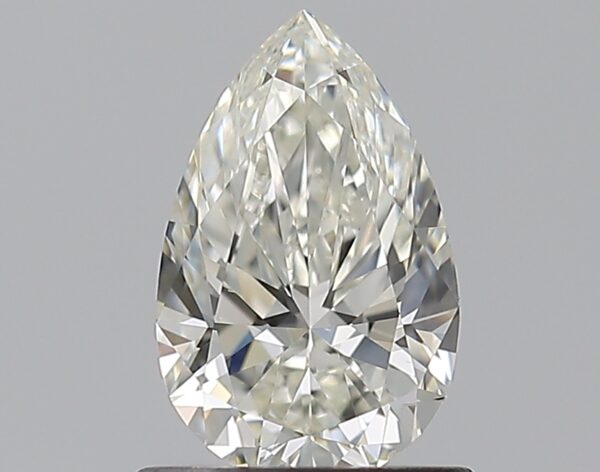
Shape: pear
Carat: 0.75
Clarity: VS2
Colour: I
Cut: EX
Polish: VG
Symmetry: VG
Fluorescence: ST
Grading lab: GIA
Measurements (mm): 7.82 x 4.98 x 3.14